Princely Abbey of Corvey

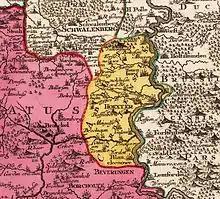
Territory of the Princely Abbey of Corvey in the 18th century

In the Saxon Wars which lasted more than thirty years after 772, Charlemagne, king of the Franks, was eventually victorious, adding the Saxon territory to his empire and starting the Christianisation of the Saxon people. To that end, bishoprics were established (at Hildesheim and Halberstadt). In addition, the idea of setting up an abbey in Saxony was first mooted during Charlemagne's reign. However, the plan was only implemented under his son, Emperor Louis the Pious, who announced the creation of an abbey east of the river Weser at a synod in Paderborn in 815. This was located at a place named "Hethis". Although there is some uncertainty over the exact location, it is today thought to be near . The first monks arrived in 816 from the Benedictine abbey from Corbie Abbey in Picardy. They set up a "Probstei", a subsidiary of the motherhouse. Due to the inappropriate location chosen, the monks chose to move in 822 – to the current location near what was then called "Villa Huxori". The new house became known as "Nova Corbeia" (Latin for the "new Corbie"; Old German: "Corvey" ).